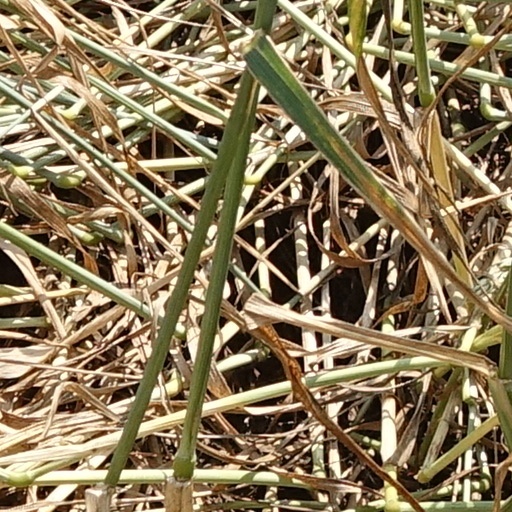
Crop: wheat